Battleground 6: Napoleon in Russia

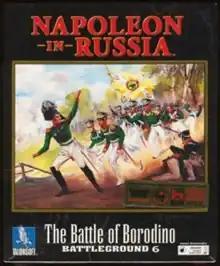

Battleground 6: Napoleon in Russia is a 1997 computer wargame developed and published by TalonSoft. It the sixth entry in the "Battleground" series.